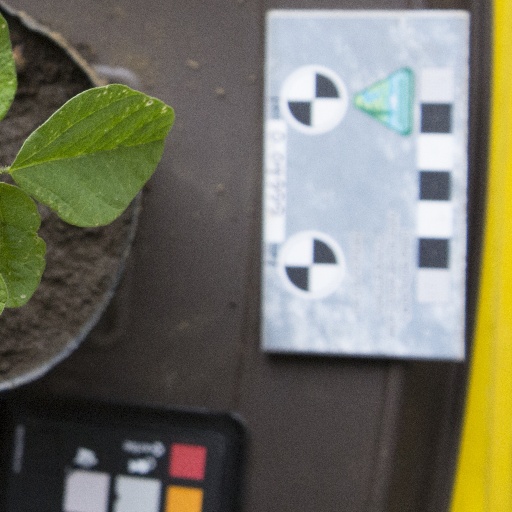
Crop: soybean